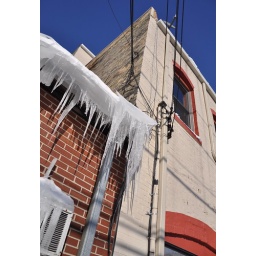
Icicles line the roof of one of the buildings on Broadway in downtown Mt. Pleasant.